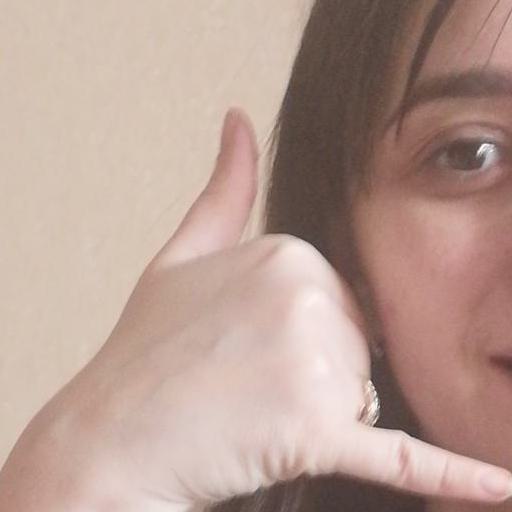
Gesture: call